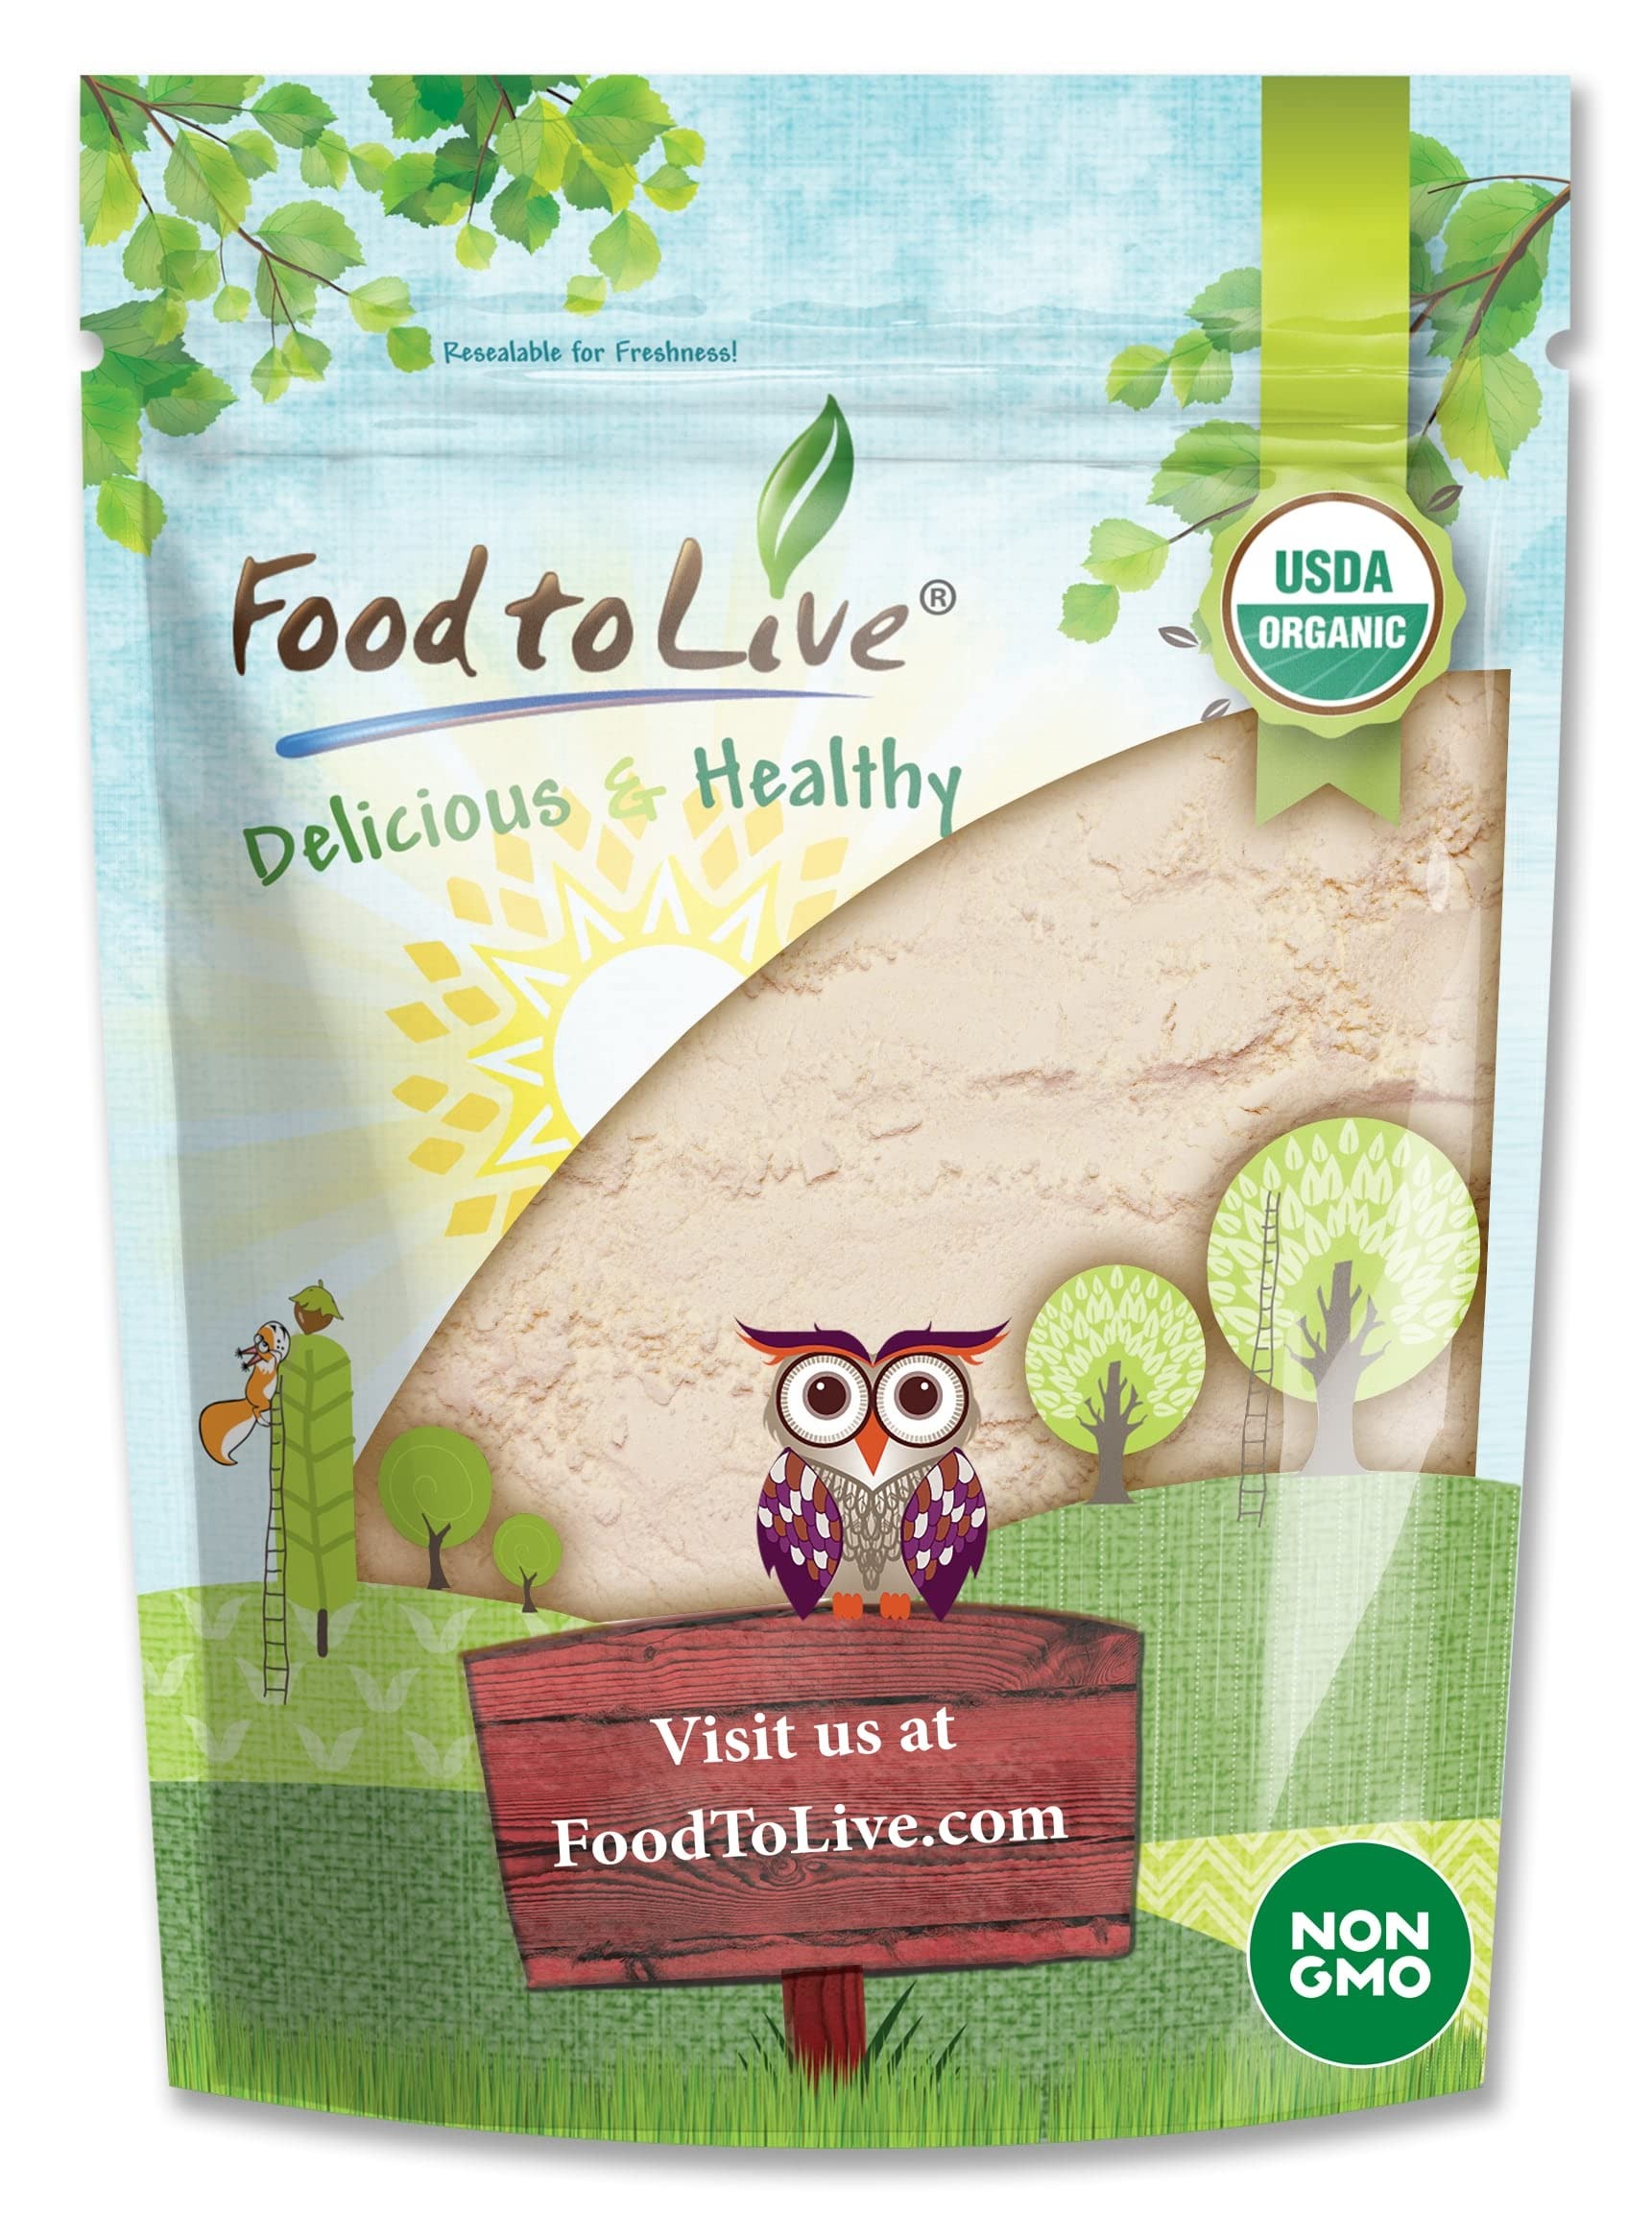
Item Name: Food to Live - Organic Coconut Flour, 1 Pound - Non-GMO, Kosher, Raw, Vegan, Unsweetened, Unrefined, Unsulfured Fine Powder, Bulk, Great for Baking
Bullet Point 1: ✔️Certified Organic Product
Bullet Point 2: ✔️Low in Cholesterol and Sodium
Bullet Point 3: ✔️Very Good Source of Dietary Fiber
Bullet Point 4: ✔️Rich in Iron
Bullet Point 5: ✔️Good source of Protein
Value: 16.0
Unit: Ounce

Price: 7.71